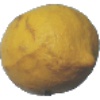
Label: Lemon 1